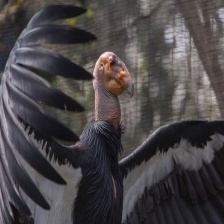
Species: CALIFORNIA CONDOR
Scientific name: GYMNOGYPS CALIFORNIANUS
ImageNet parent category: vulture